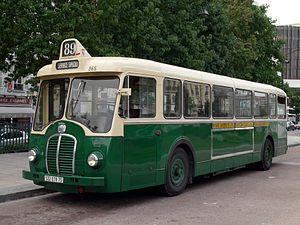
autobus OP5 de la RATP construit par les ets Somua, actuellement propriété de l'AMTUIR
Le réseau de bus RATP couvre l'ensemble du territoire de la ville de Paris et la partie centrale de l'unité urbaine de Paris. Il constitue un réseau dense de transports en commun complémentaire des réseaux ferrés, organisé et financé par Île-de-France Mobilités.
La Société d'outillage mécanique et d'usinage d'artillerie ou SOMUA, était une entreprise active dans la construction de machines-outils et de véhicules routiers.